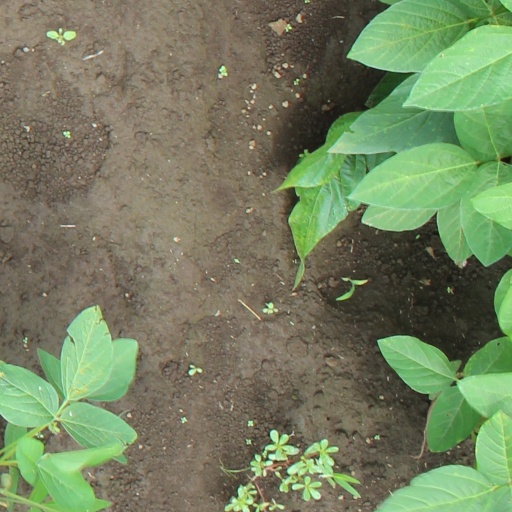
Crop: soybean